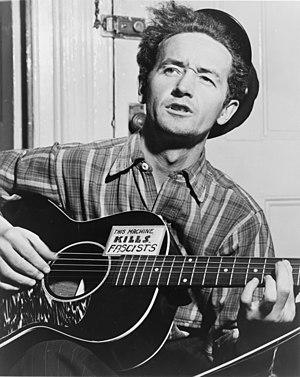
Woody Guthrie [ˈwʊdi ˈɡʌθɹi] est un chanteur et guitariste folk américain.
Le Columbia est un fleuve circulant du Canada aux États-Unis avant de se jeter dans l'océan Pacifique.
I'm Shipping Up to Boston est une chanson dont les paroles sont écrites par le parolier et chanteur folk américain Woody Guthrie, et la musique par le groupe de punk celtique les Dropkick Murphys. La chanson est disponible sur l'album The Warrior's Code. Les paroles racontent l'histoire d'un pirate, cherchant sa jambe de bois et accostant à Boston. Elle est reprise en 2012 par le groupe Children Of Bodom sur la compilation Holiday At Lake Bodom.